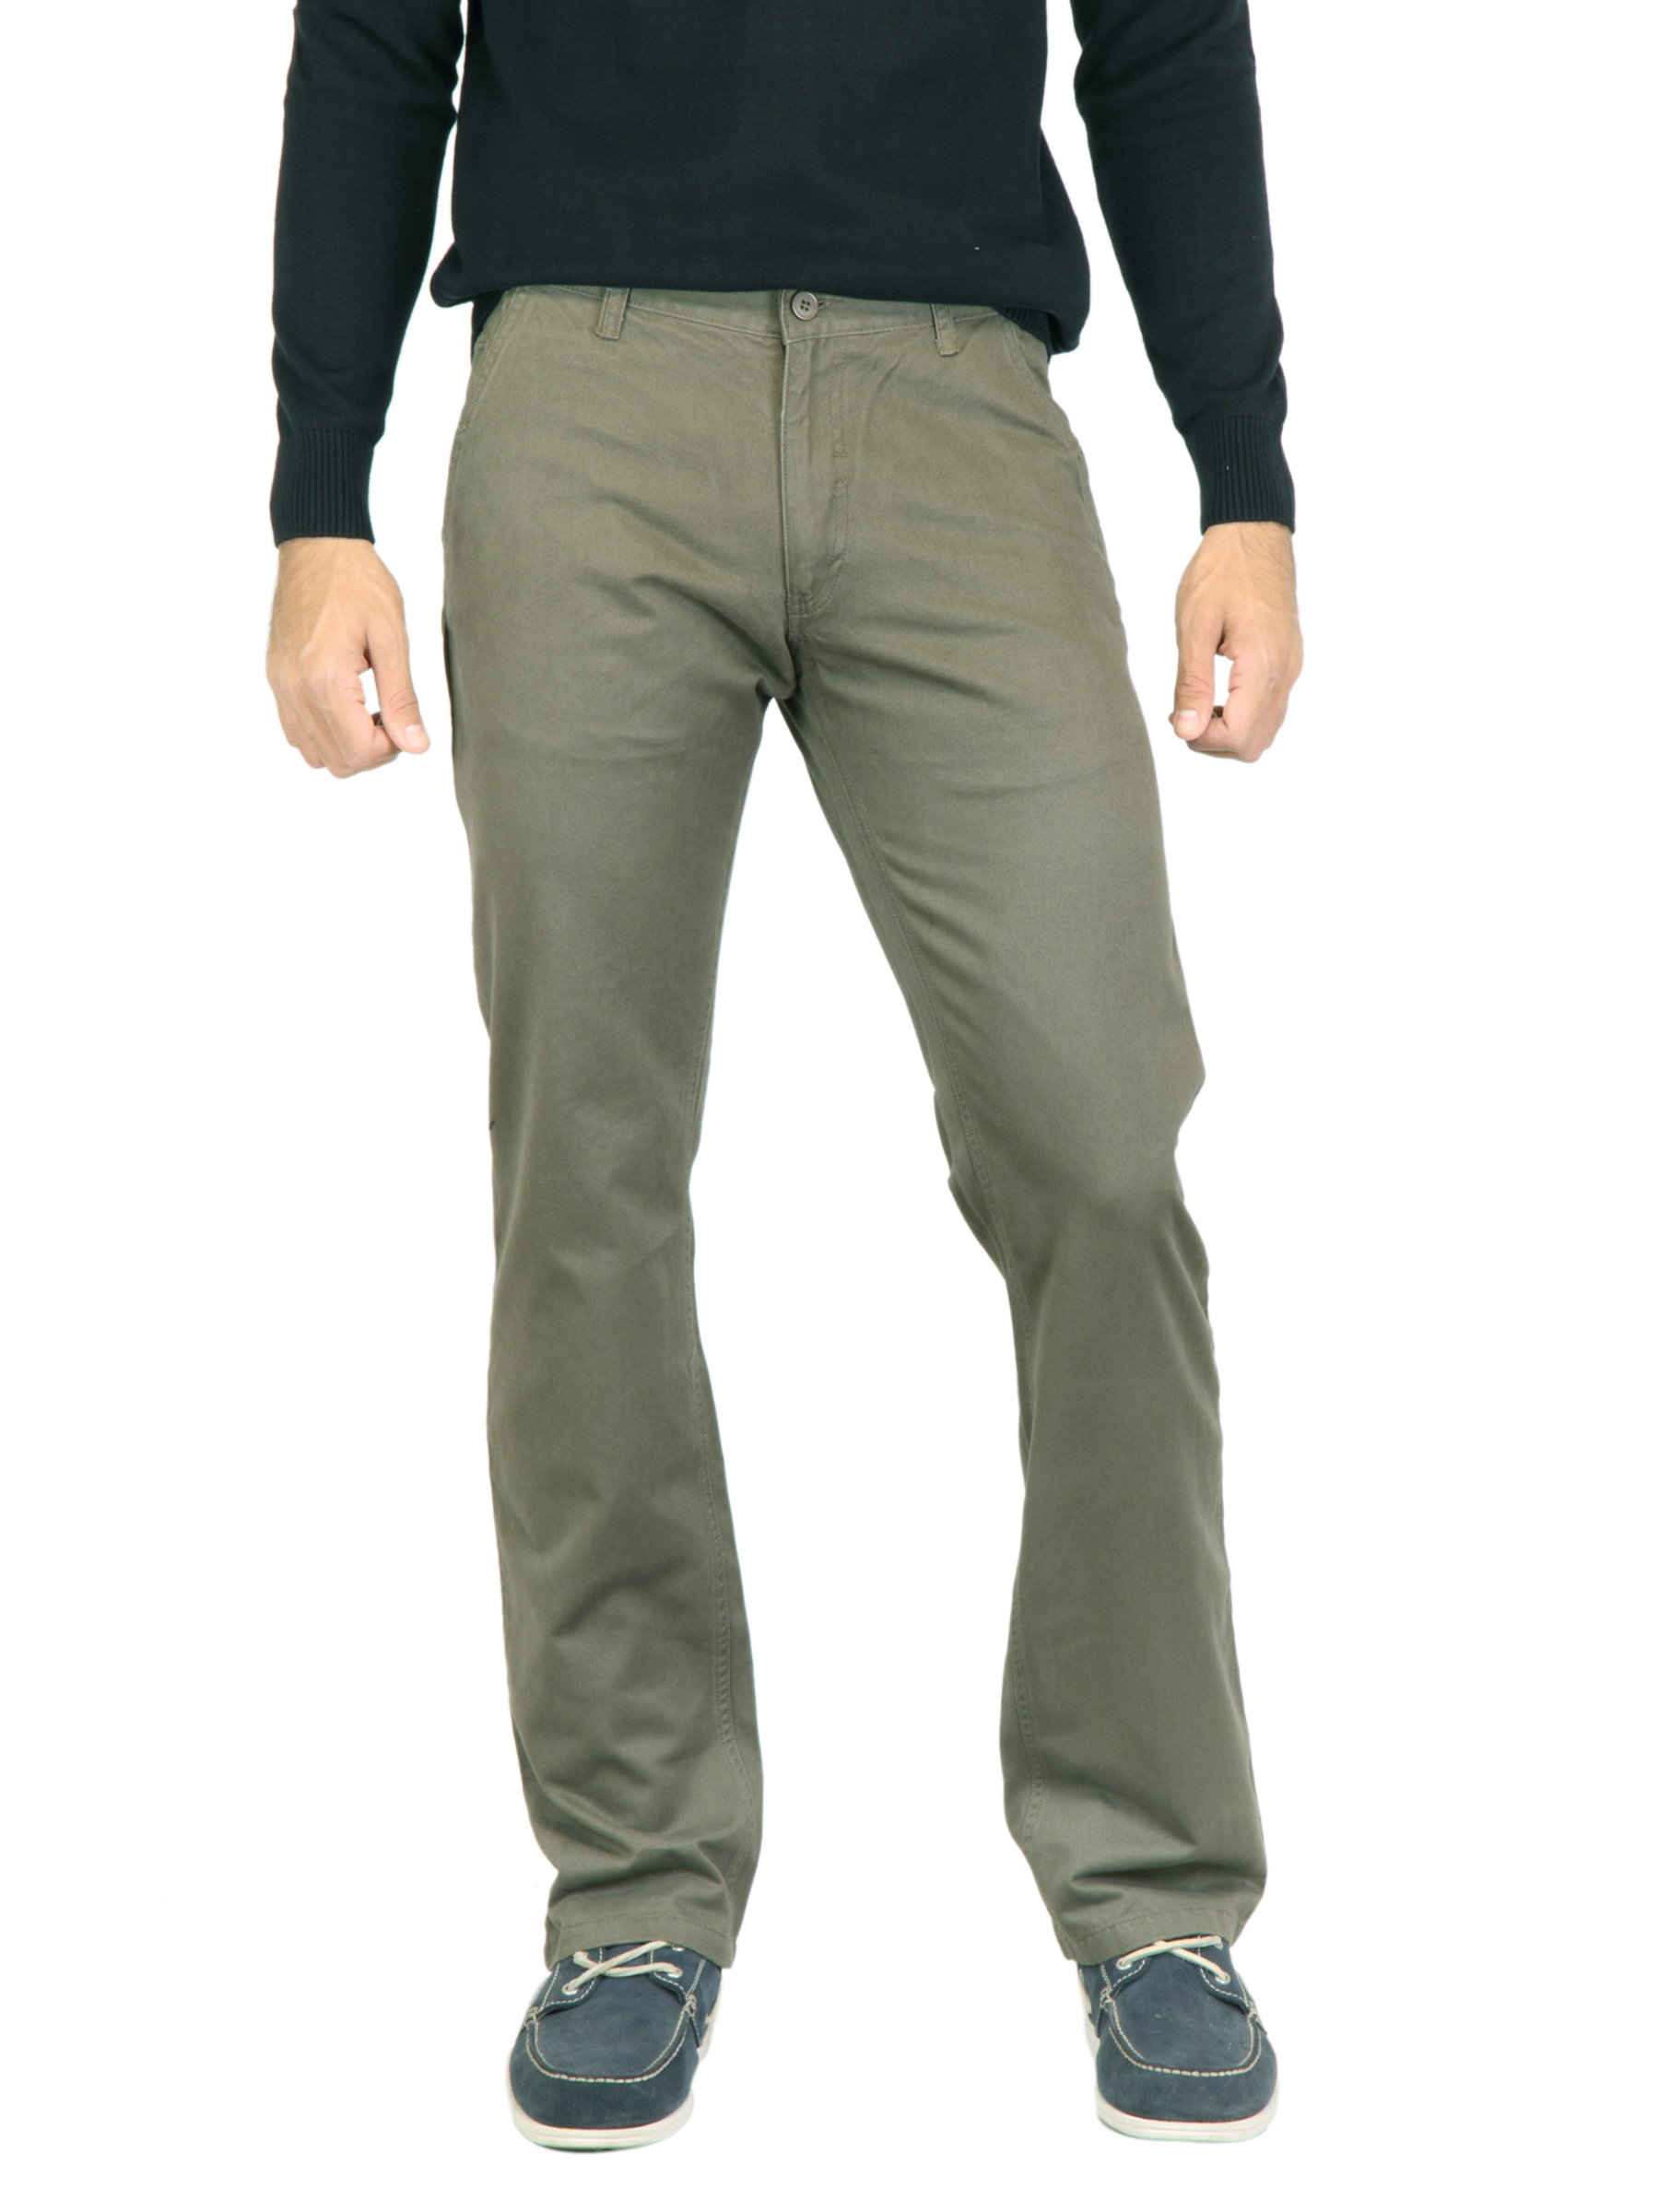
Highlander Men Solid Olive Trouser
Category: Apparel / Bottomwear / Trousers
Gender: Men
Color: Olive
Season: Fall 2011
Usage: Casual